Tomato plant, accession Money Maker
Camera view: tilt-top (135 deg); turntable rotation: 150 degrees
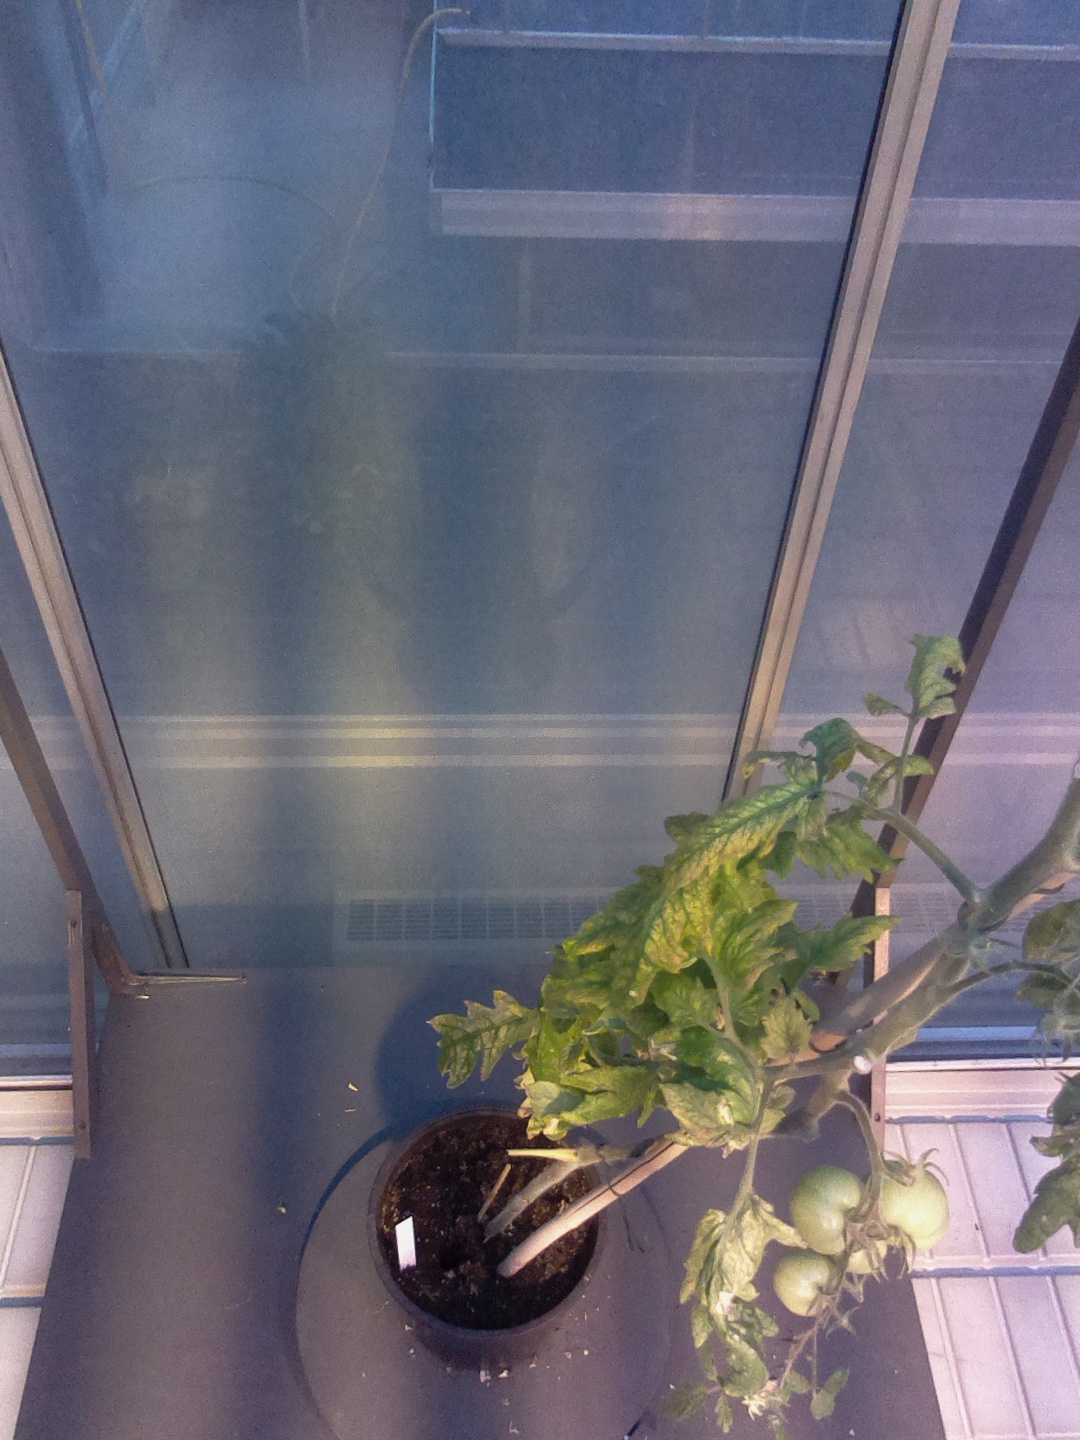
BBCH growth stage 79: 90% -100% of final fruit size